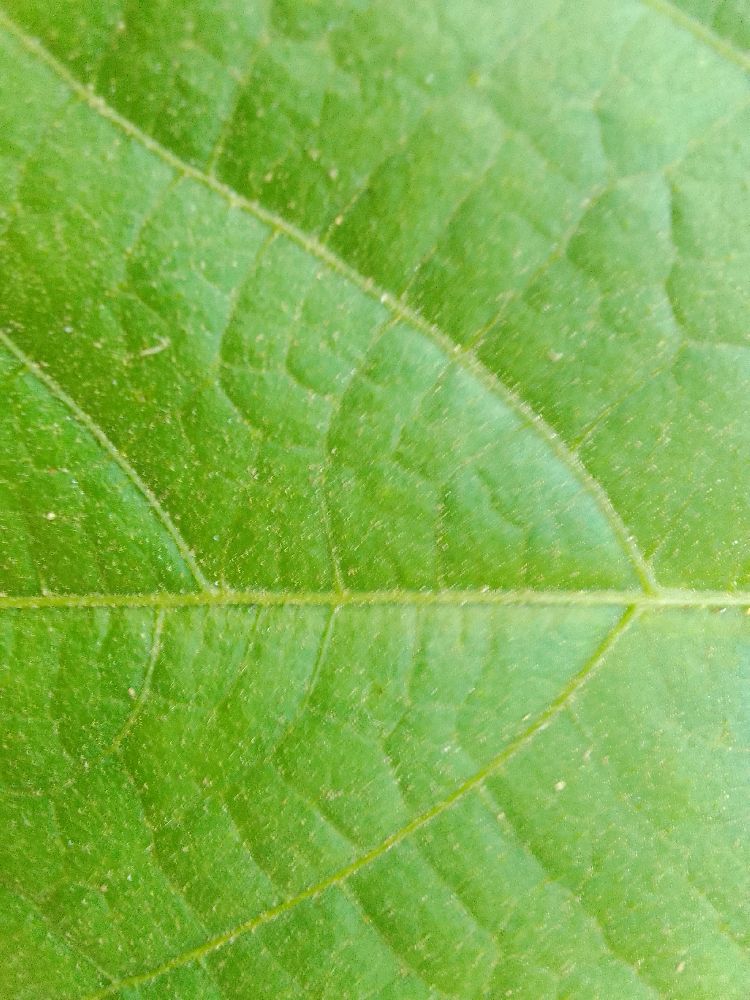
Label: healthy